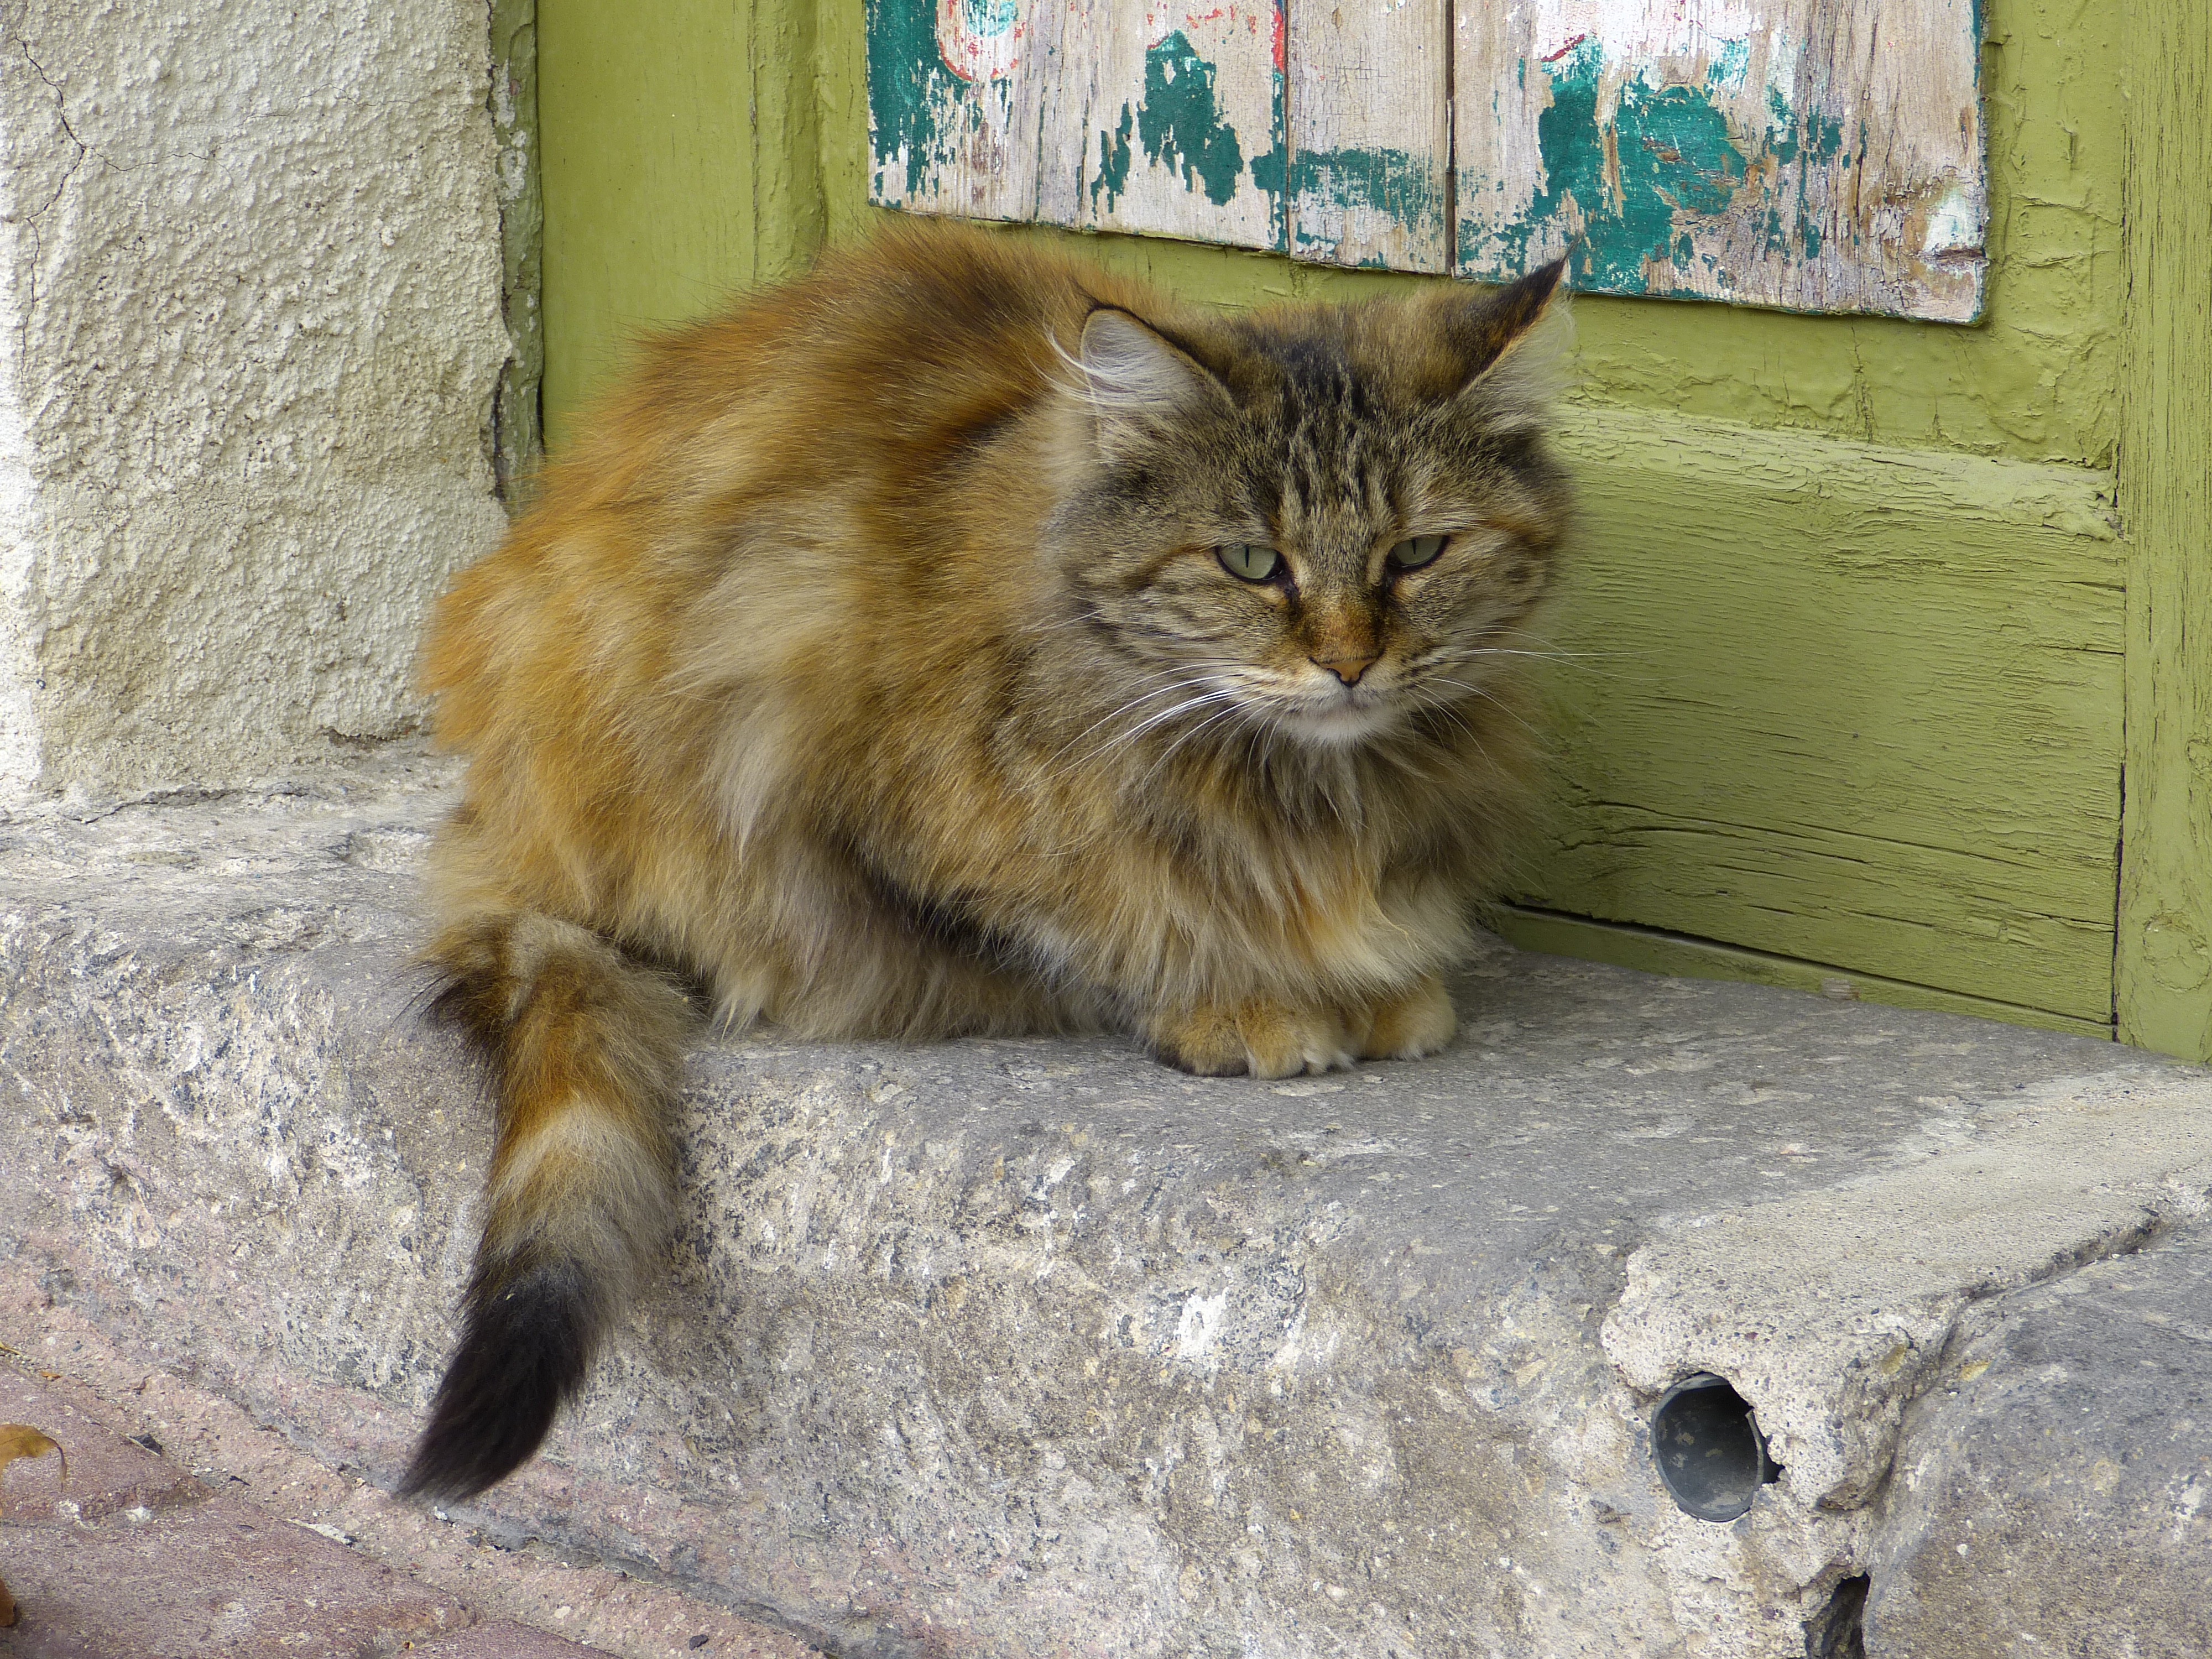
sweet, animal, pet, fur, fluffy, relax, kitten, cat, mammal, rest, fauna, sit, face, eyes, whiskers, snout, ears, vertebrate, cuddly, mackerel, beard hair, knuffig, purr, stroke, norwegian forest cat, wild cat, small to medium sized cats, cat like mammal, domestic long haired cat, protr t